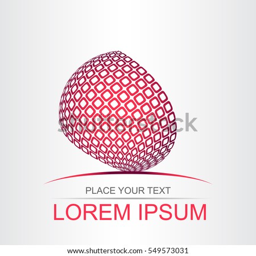
logo stylized spherical surface with abstract shapes .